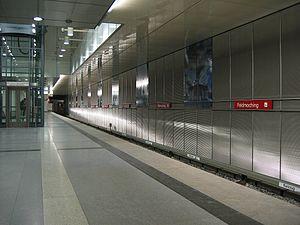
Le métro de Munich constitue avec la S-Bahn le cœur du réseau de transports en commun de la capitale de la Bavière. Le métro de Munich a été ouvert en 1971, à l'occasion des Jeux olympiques d'été de 1972 et s'étend sur 100 km avec un ratio de stations par habitants très haut. La densité de son équipement en escaliers roulants et en ascenseurs ainsi que la qualité des correspondances assurées font du métro de Munich l'un des plus conviviaux d'Europe.